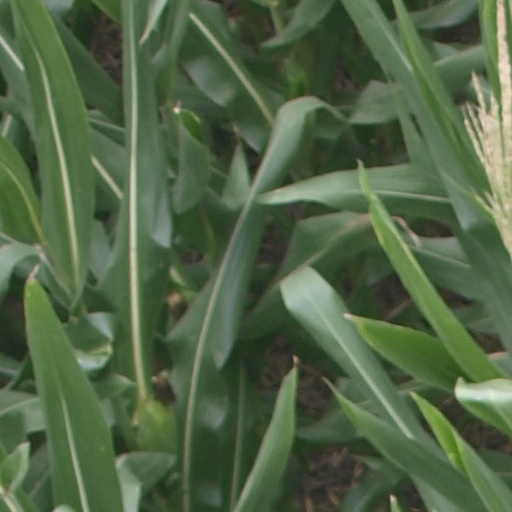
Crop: maize; corn